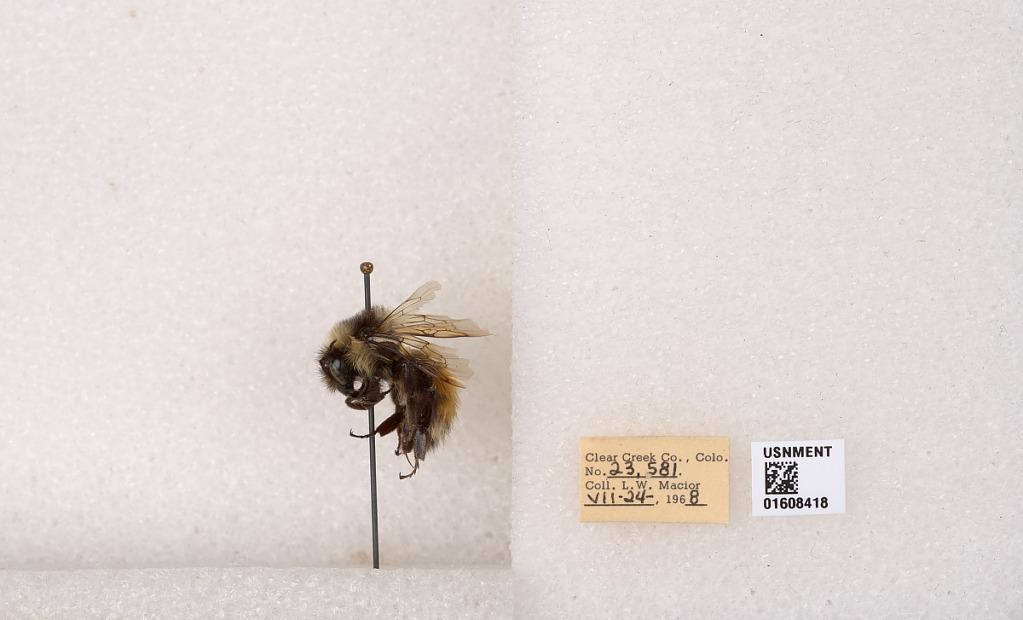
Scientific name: Bombus (Pyrobombus) sylvicola Kirby
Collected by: L. Macior
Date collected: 1968-7-24
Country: United States
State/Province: Colorado
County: Clear Creek
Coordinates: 39.6891, -105.644